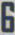
Number: 6